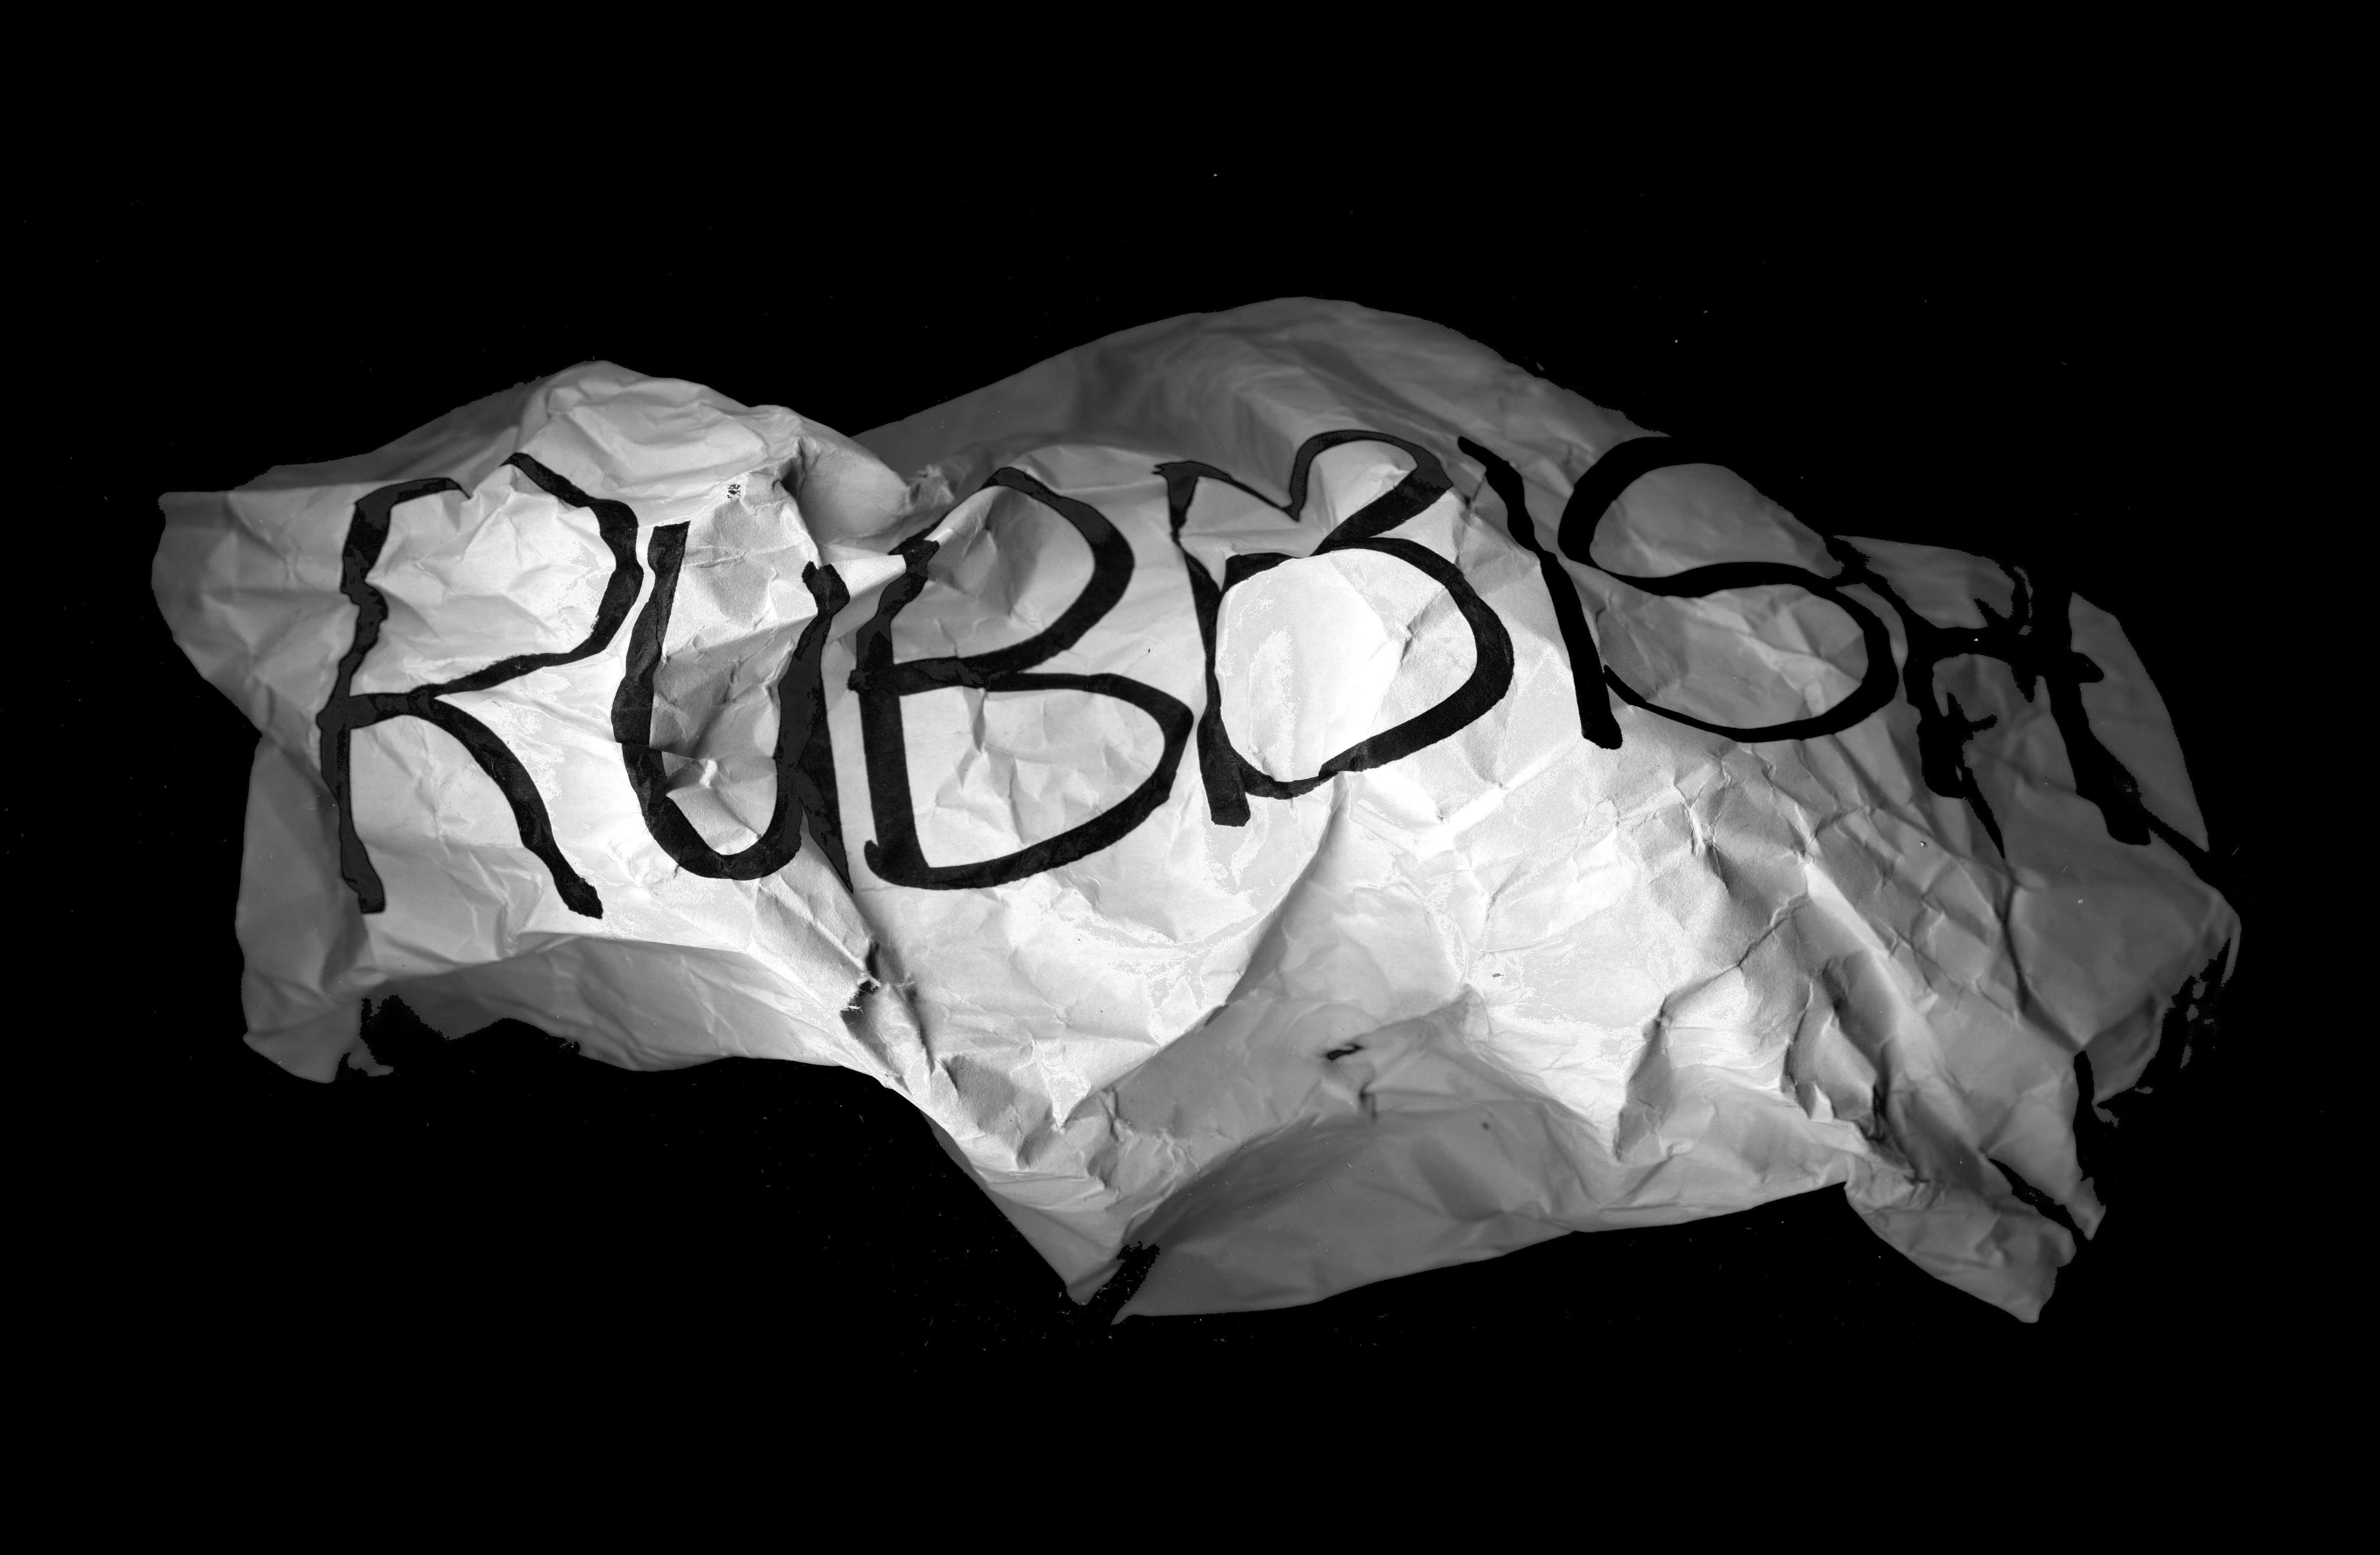
light, black and white, white, darkness, black, monochrome, paper, skull, bone, human body, font, head, waste, trash, garbage, organ, crap, nonsense, odds and ends, handwritten, monochrome photography, bullshit, farnsworth, fire clay